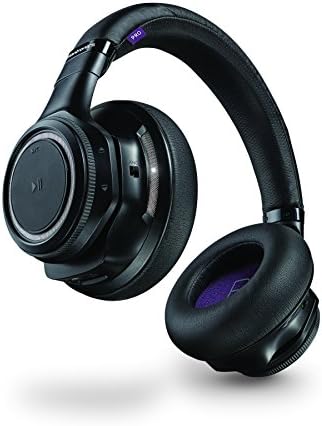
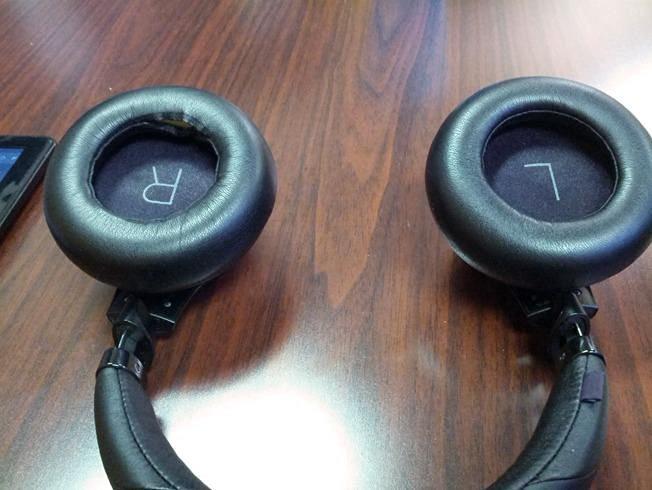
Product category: headphones
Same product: yes